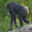
Label: chimpanzee